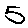
Label: 5